Helen Bonfils

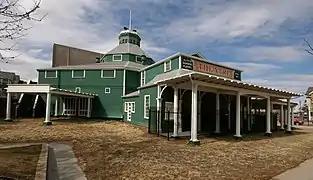
Elitch Theatre

Bonfils' first love was the theatre. She acted with the Elitch Stock Theatre, helped organize and performed in the Civic Theatre at the University of Denver, performed at the Bonfils Memorial Theatre, and also acted on Broadway under the stage name Gertrude Barton (her mother's maiden name).